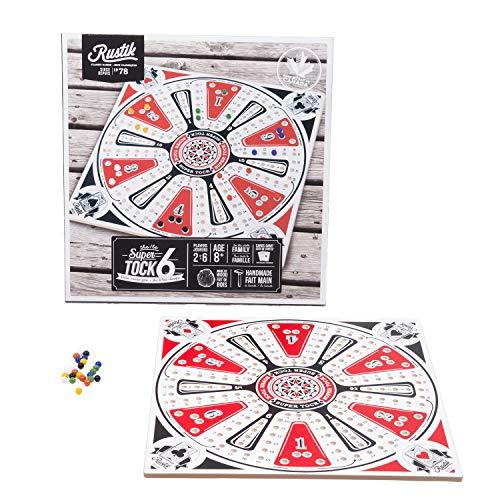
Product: Rustik BJR000129 Tock Game 6 Players, Multicolor
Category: Toys & Games | Games & Accessories | Board Games
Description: Made of wood.
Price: $29.99
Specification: ProductDimensions:22.8x0.5x22.2inches|ItemWeight:3.5pounds|ShippingWeight:6.15pounds(Viewshippingratesandpolicies)|ASIN:B003D9A2T4|Itemmodelnumber:BJR000129|Manufacturerrecommendedage:8-15years